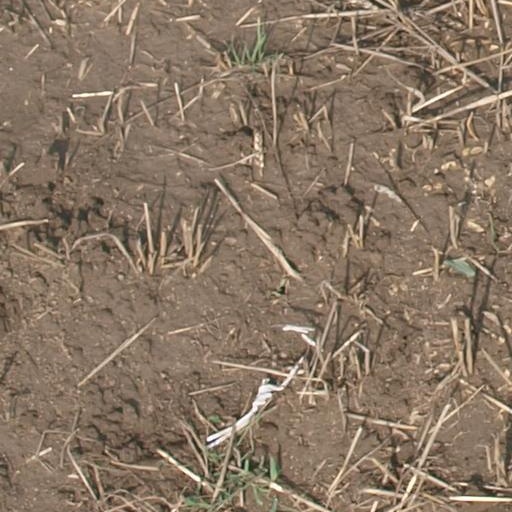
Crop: maize; corn